Germany–Portugal relations

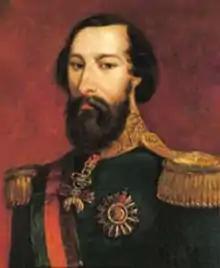
King Ferdinand II of Portugal from the German noble family of Saxe-Coburg and Gotha

Their daughter-in-law Stephanie of Hohenzollern-Sigmaringen (1837-1859) sailed to Lisbon accompanied by her brother Leopold of Hohenzollern and the Prussian Chief Master of Ceremonies Rudolf von Stillfried-Rattonitz and there married her eldest son, King of Portugal Pedro V (1837-1861) in 1858.